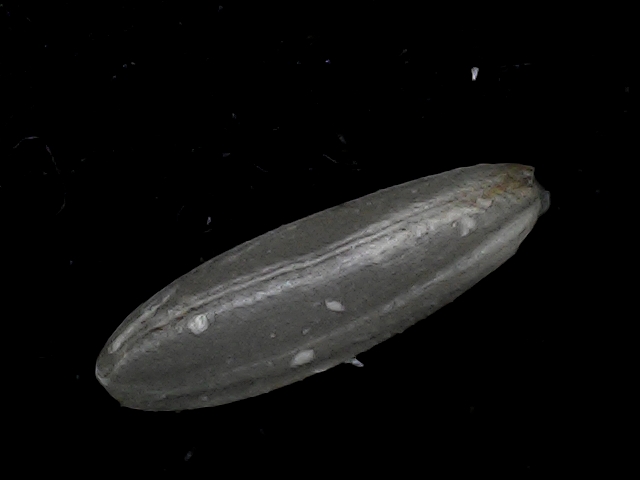
Rice variety: BD95